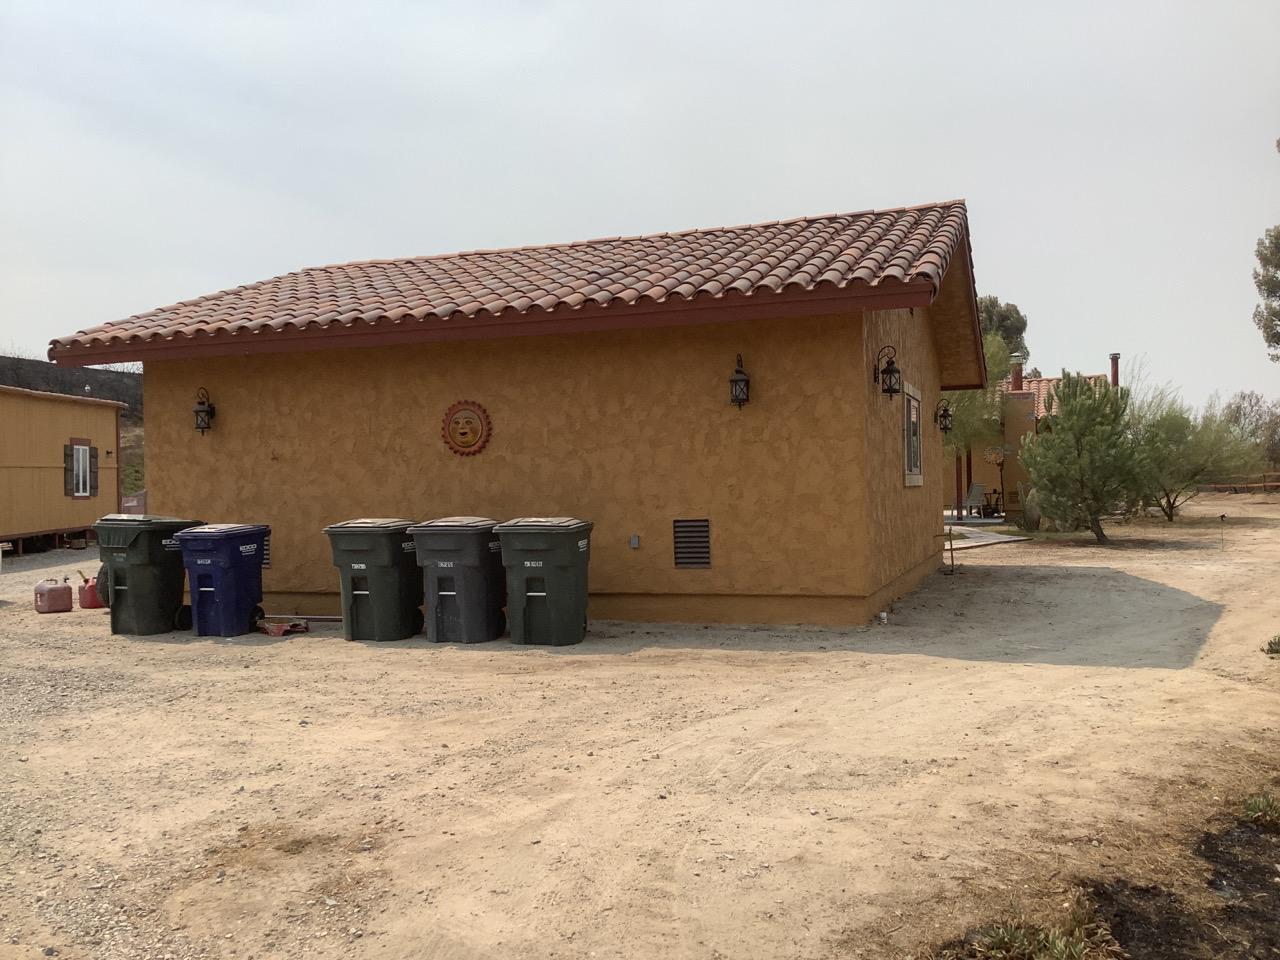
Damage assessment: no_damage